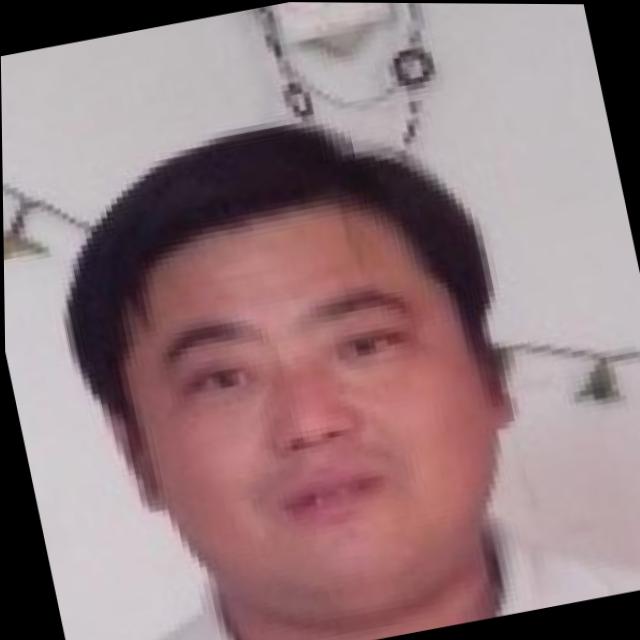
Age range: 21-44